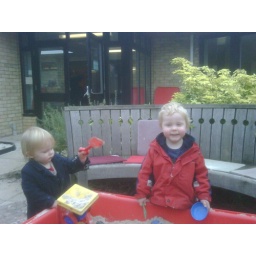
Marshal &amp;amp; Riley play in the sand box together